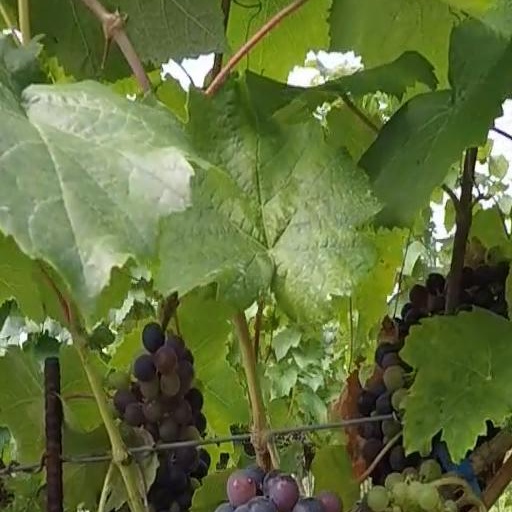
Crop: grape